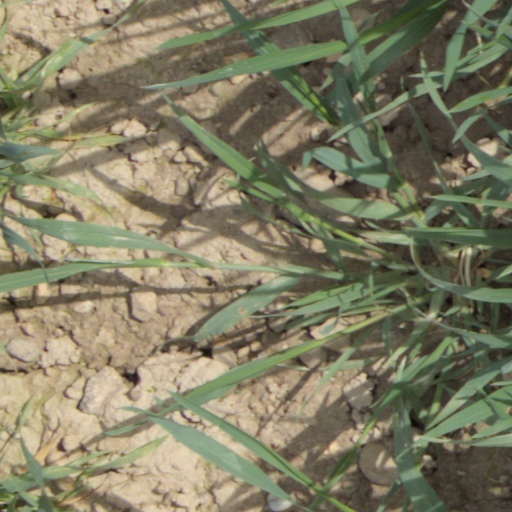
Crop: wheat